Nishi-Miyakonojō Station

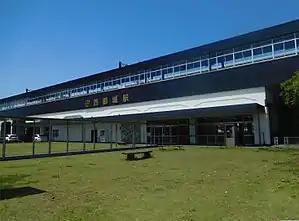
Nishi-Miyakonojō in May 2018

is a passenger railway station located in the city of Miyakonojō, Miyazaki, Japan. It is operated by JR Kyushu.